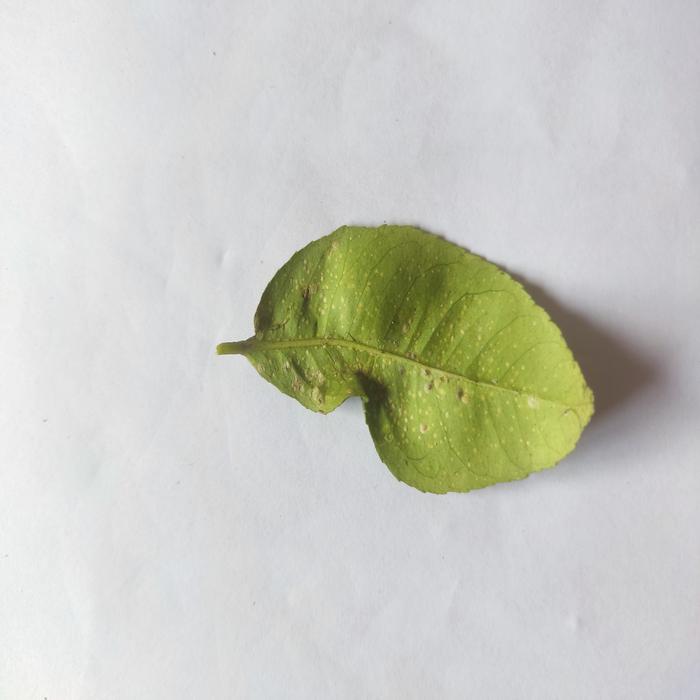
Crop: Lemon
Leaf condition: Leaf_Curl